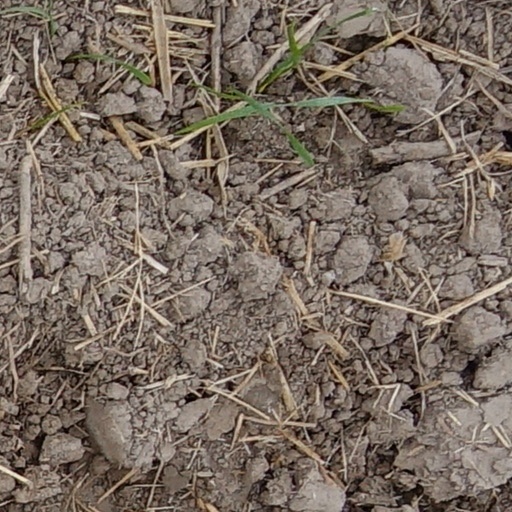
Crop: wheat